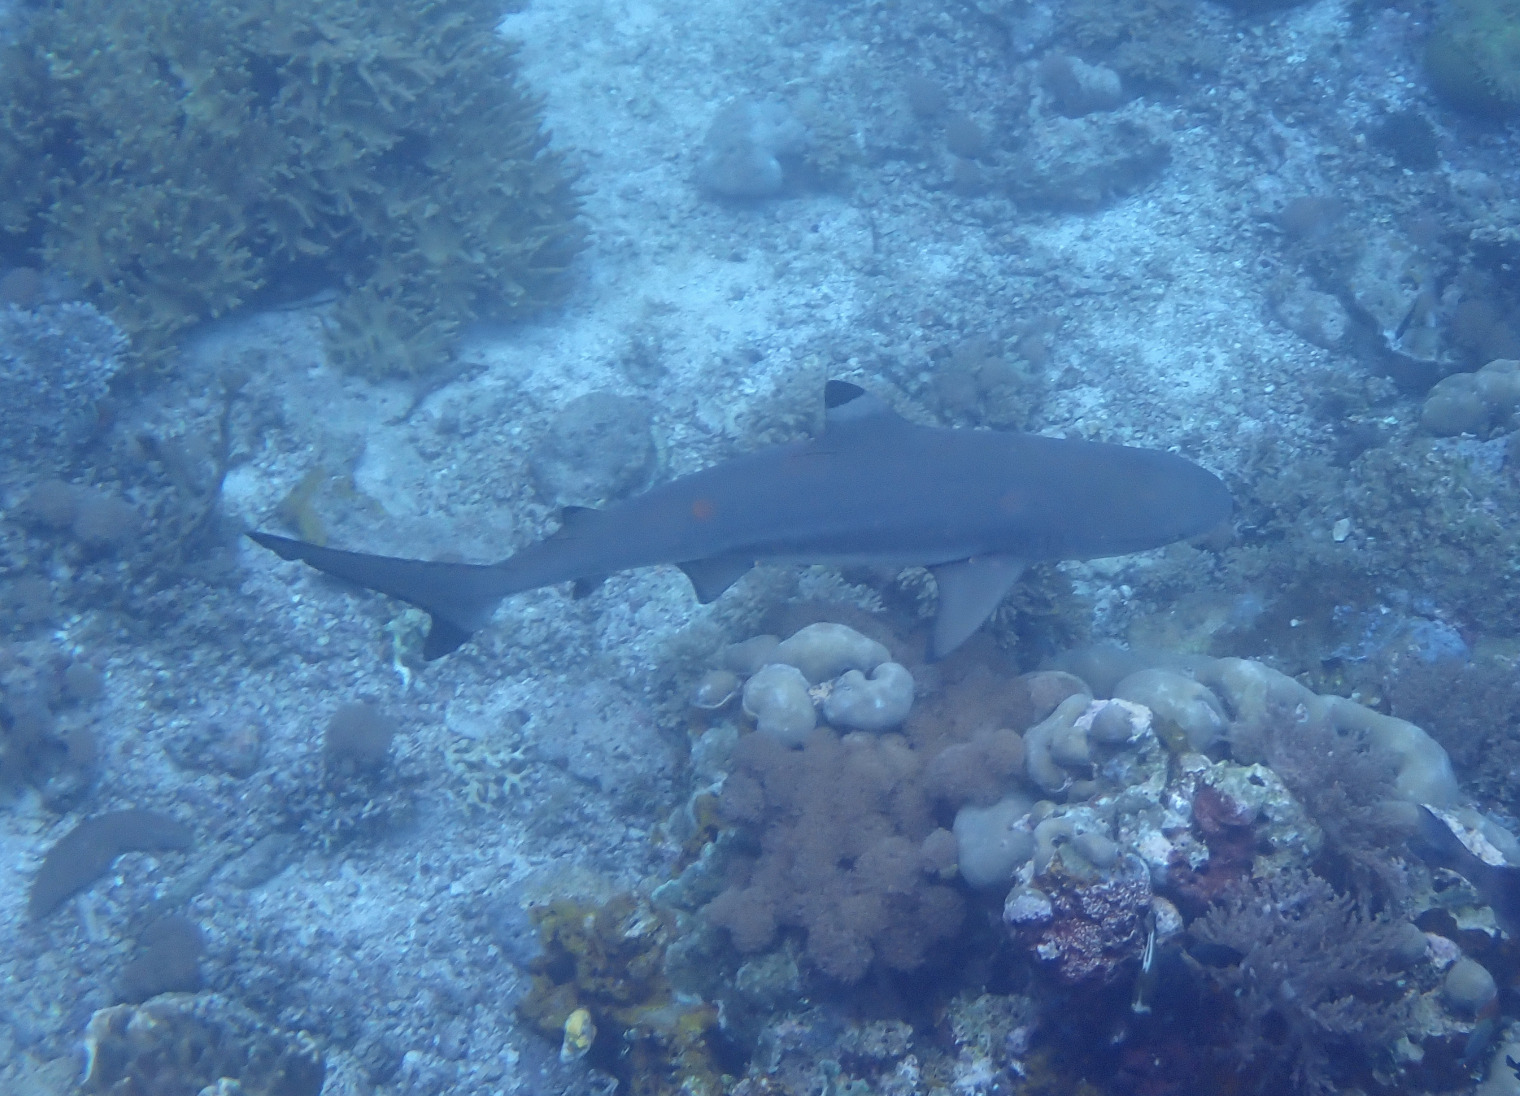
Carcharhinus melanopterus (Blacktip Reef Shark)